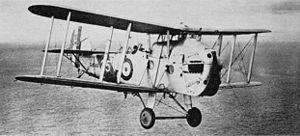
Le Blackburn Blackburn est un avion militaire de l'entre-deux-guerres réalisé au Royaume-Uni par Blackburn Aircraft.